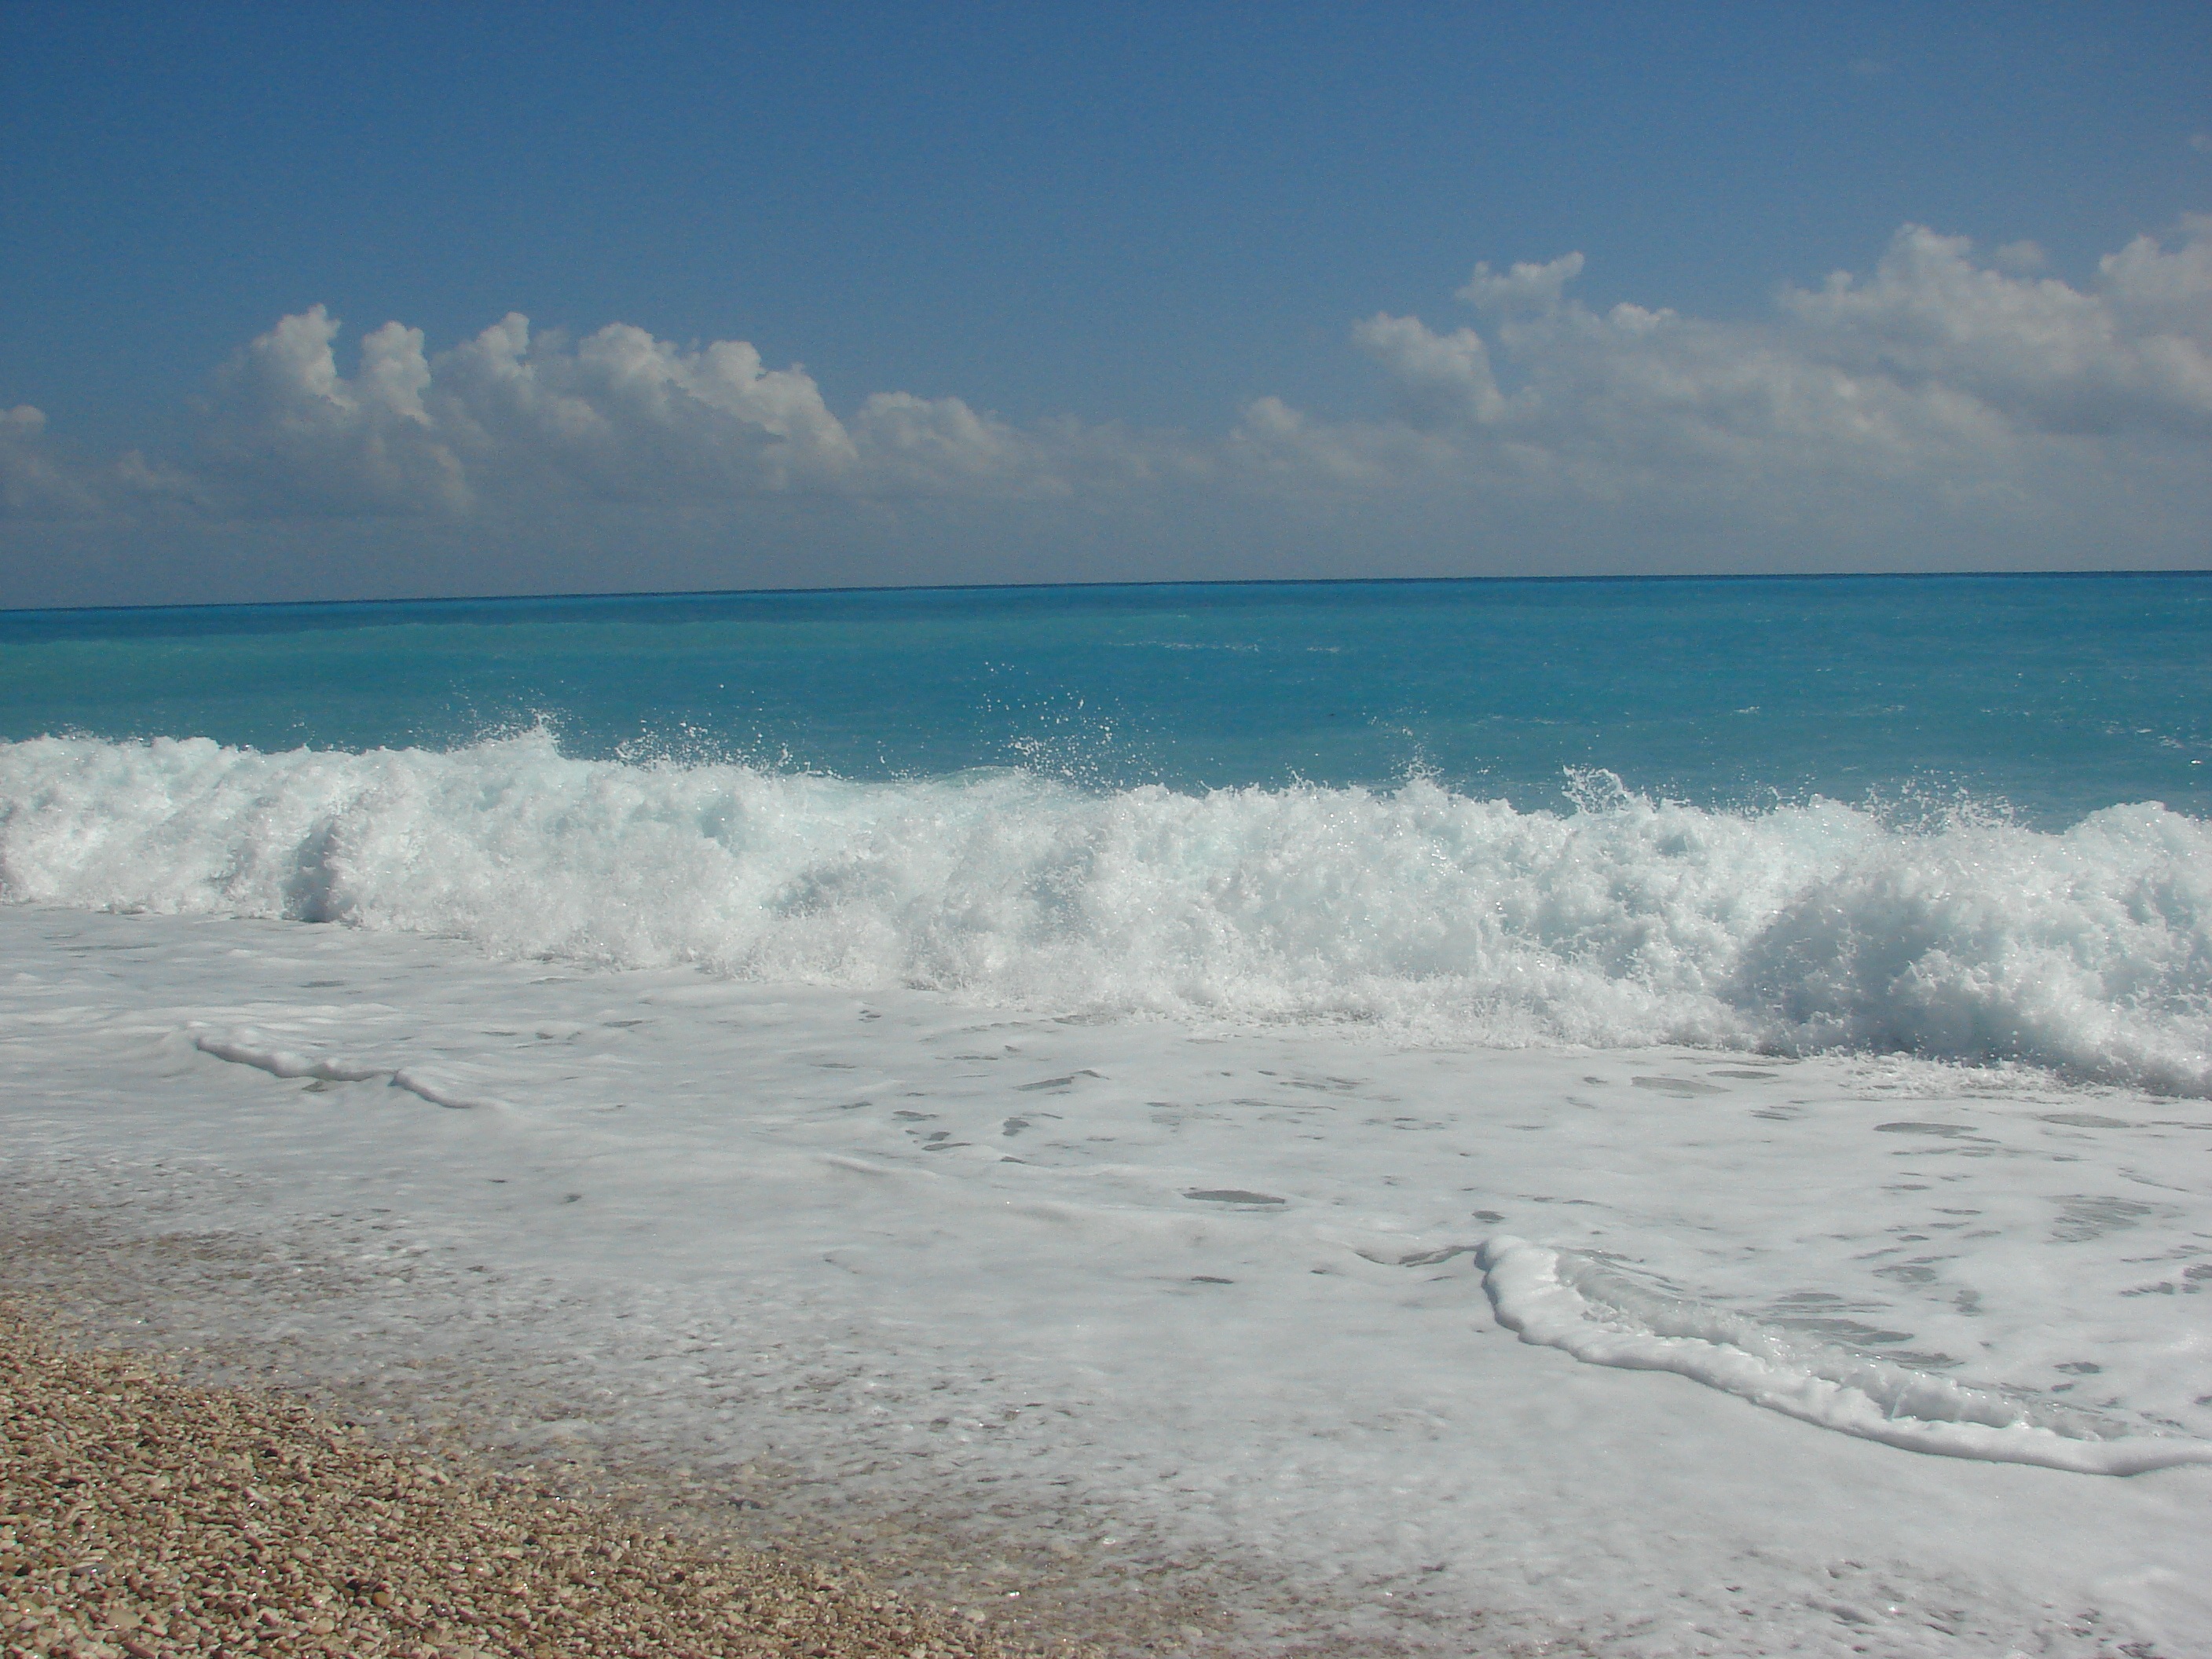
beach, sea, coast, water, ocean, horizon, cloud, sky, shore, wave, tide, vacation, foam, calm, bay, body of water, blue sky, stones, waves, costa, caribbean, cape, blue water, caribbean sea, sand stones, wind wave, coastal and oceanic landforms, barahona, the ducks